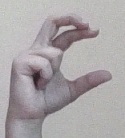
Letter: thal